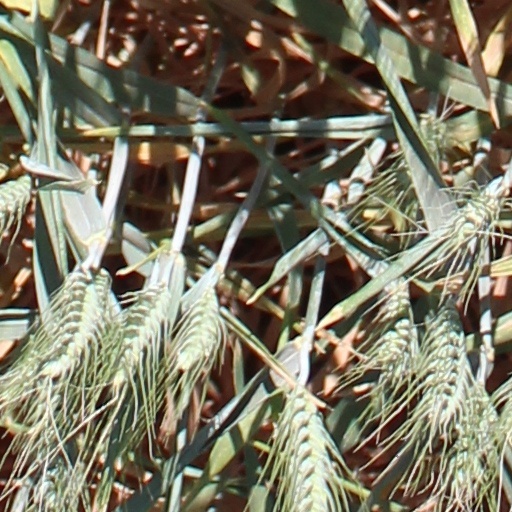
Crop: wheat